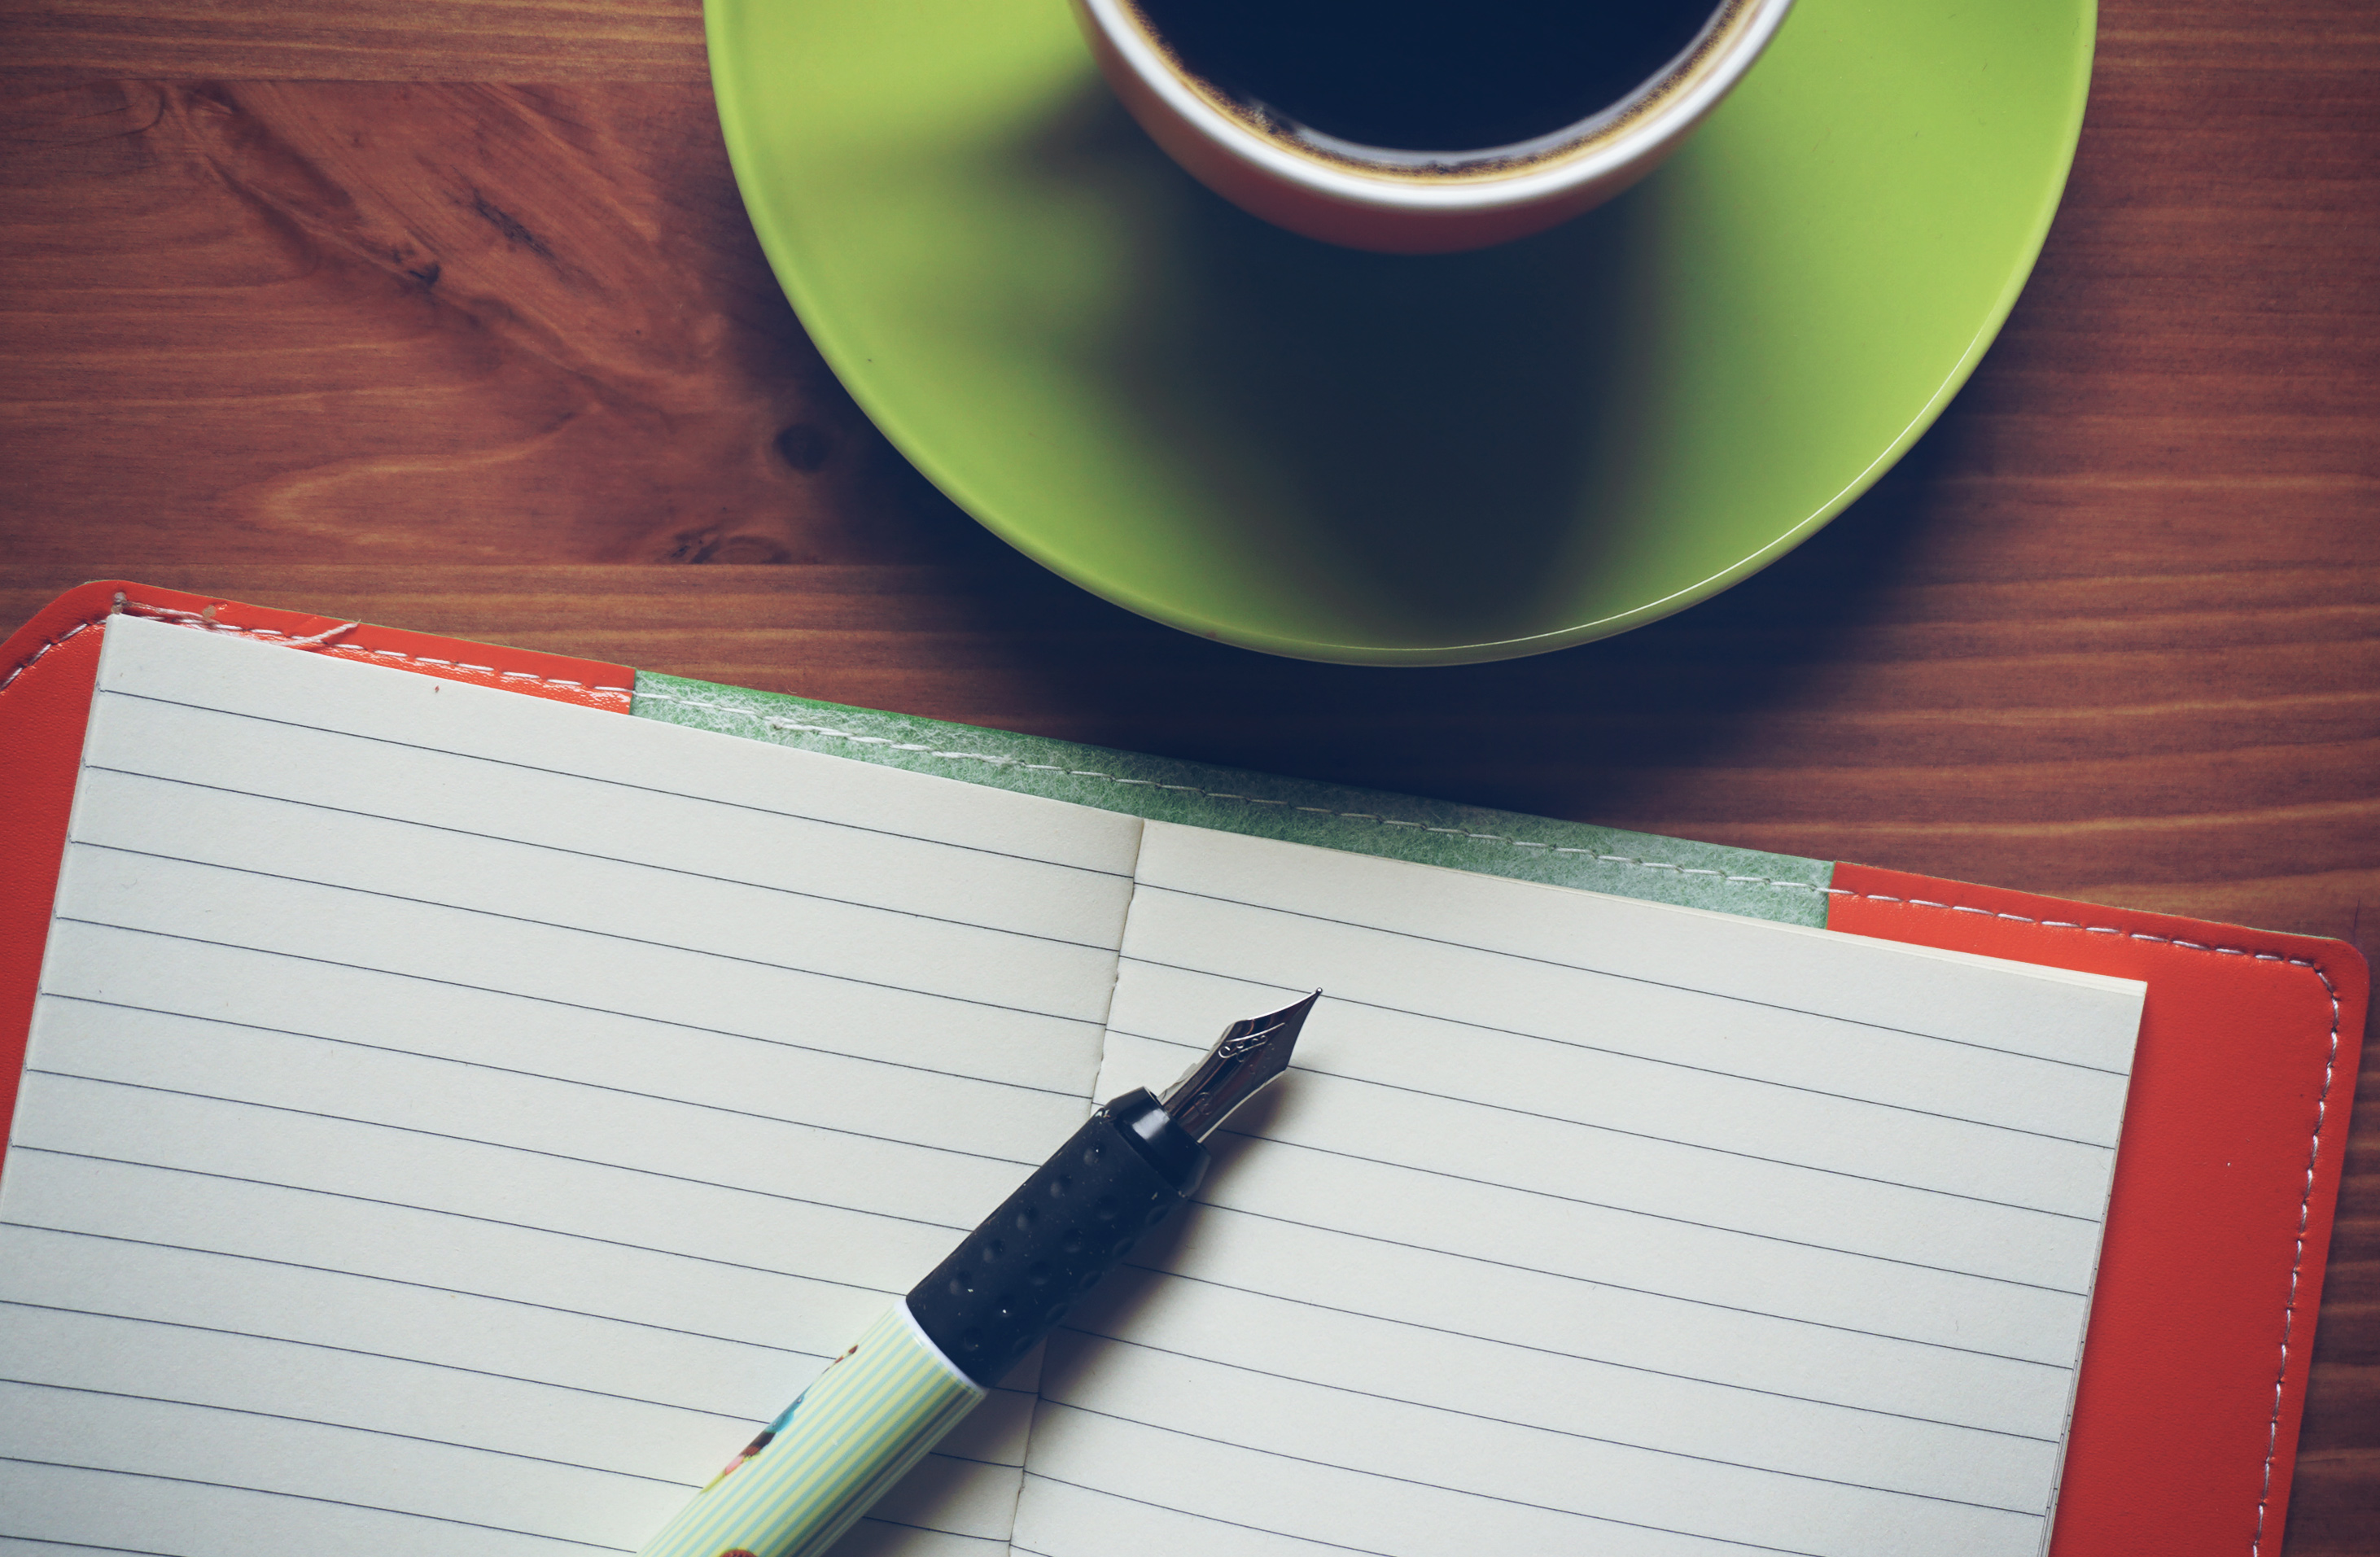
notebook, writing, cafe, coffee, pen, cup, green, red, color, beverage, drink, paper, note, fountain pen, caffeine, refreshment, document